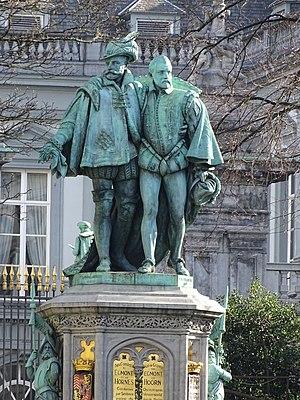
Lamoral, comte d'Egmont, prince de Gavre, né le 18 novembre 1522 à Lahamaide en Hainaut, décapité le 5 juin 1568 à Bruxelles, est un général et un homme d’État des anciens Pays-Bas.
Philippe II de Montmorency-Nivelle, comte de Horn, baron d'Altena, seigneur de Hachicourt, d'Achiet, de Wimy, de Farbus, du Bosquet, d'Escarpel, de Sauchy-le-Caucher, était le fils du premier mariage de Jeanne/Anne d'Egmont avec Joseph/Josse de Montmorency-Nivelle. Le titre de comte de Horn lui sera légué par le second époux de sa mère, Jean II de Horn, aussi son grand-cousin en tant que cousin germain de sa grand-mère paternelle Marie de Horn de Montigny.